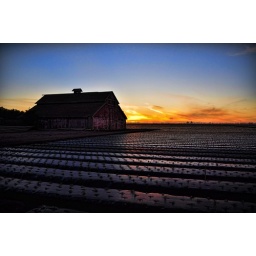
Shot of barn and field right off 5th street in Oxnard, Ca